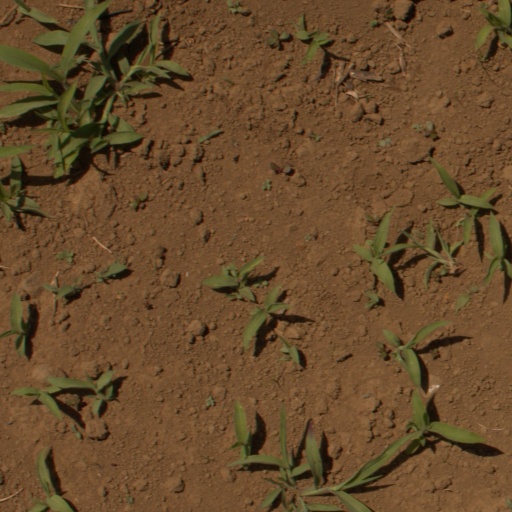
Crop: Jerusalem artichoke